Life Overtakes Me

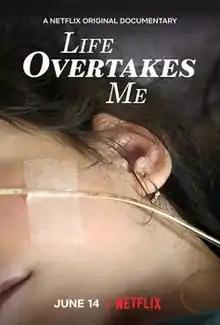
Film poster

Life Overtakes Me (English: The Apathetic Children) is a 2019 Swedish-American documentary film directed by Kristine Samuelson and John Haptas. The film shows how hundreds of refugee children in Sweden withdraw into a coma-like illness called resignation syndrome, apparently because of traumatic experiences they had.